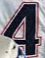
Number: 4